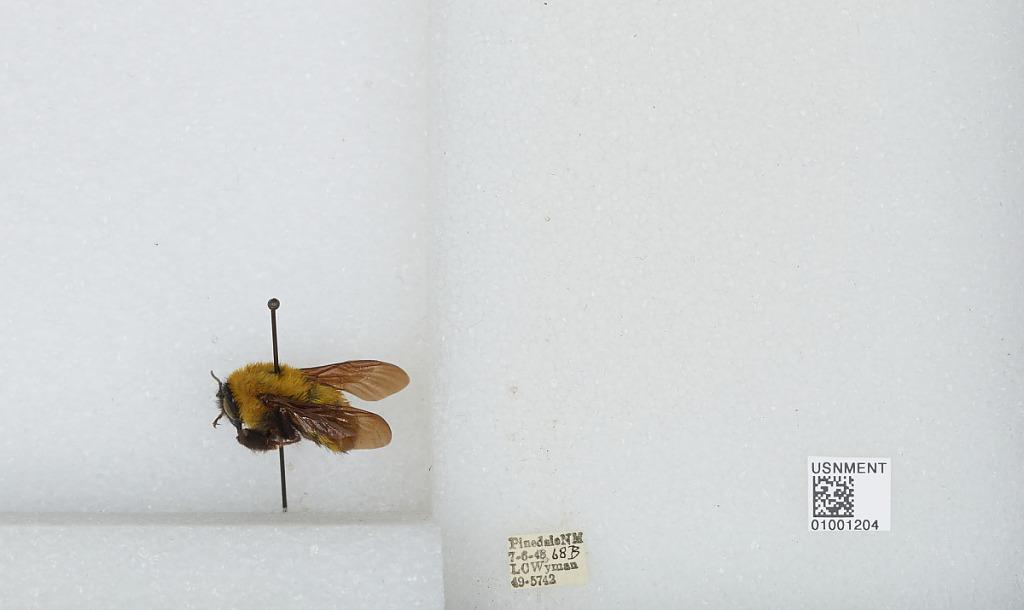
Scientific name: Bombus (Fervidobombus) fervidus fervidus (Fabricius)
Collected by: L. Wyman
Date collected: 1948-7-6
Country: United States
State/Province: New Mexico
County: McKinley
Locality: Pinedale
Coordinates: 35.6039, -108.448